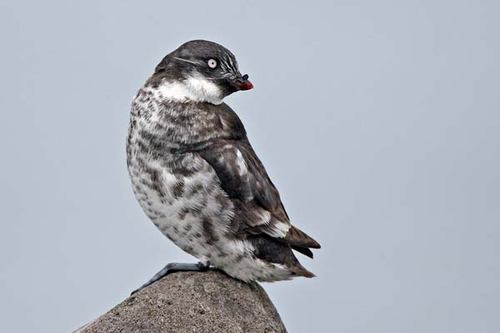
the bird has a black and white spotted belly, with a short red beak, and extremely shirt rail feathers.
the bird has a white eyering and a small peach bill.
this black and white bird has a white throat, small beak, speckled belly, and white eyering.
this is a white and black spotted bird with a white eye.
this bird has a speckled belly and breast with a little blunt bill.
this bird has wings that are black and has a white belly
this bird has a white belly and grey wings and head, with a small red tipped bill.
a black and white bird with white eyes.
this small bird has a grey crown and wings and a breast that is white with grey spots.
this bird has black and white wingbars, and a black and white belly and breast.
Species: Least Auklet